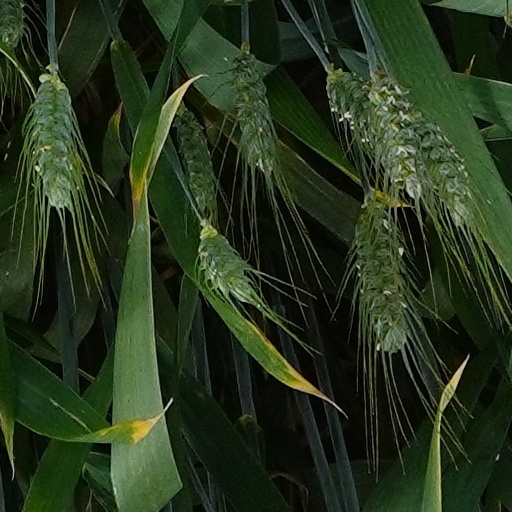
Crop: wheat